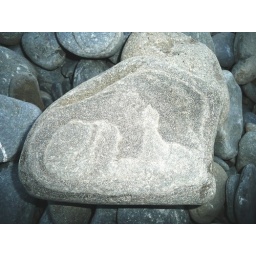
We thought the eroded part of this rock on a beach in Italy looked like a fetus.